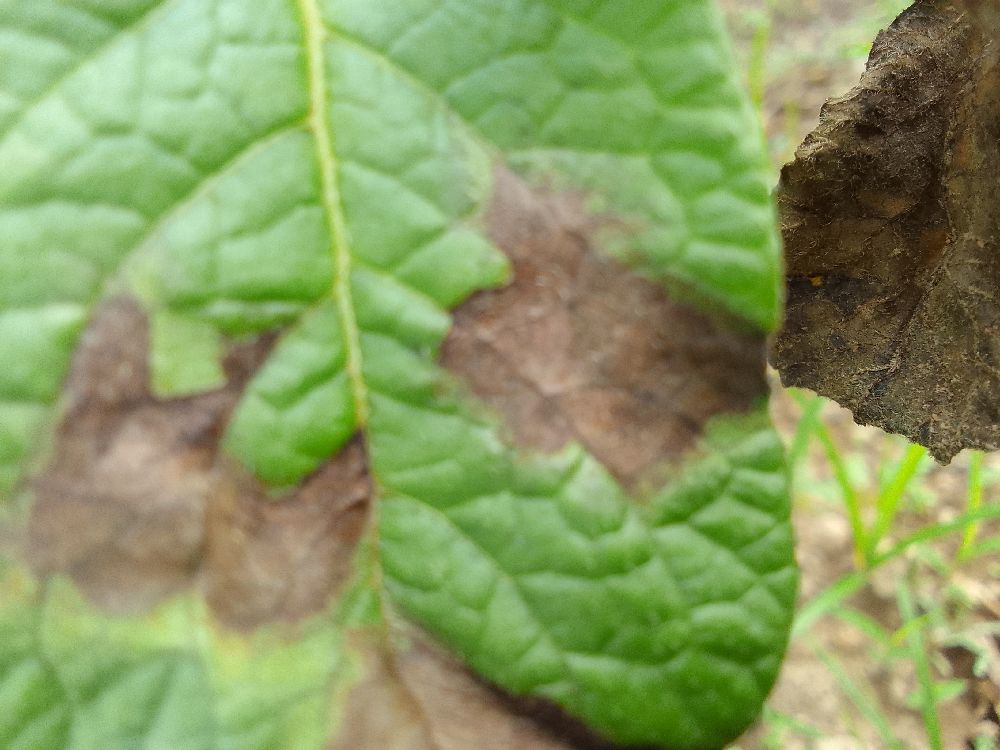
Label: Late blight